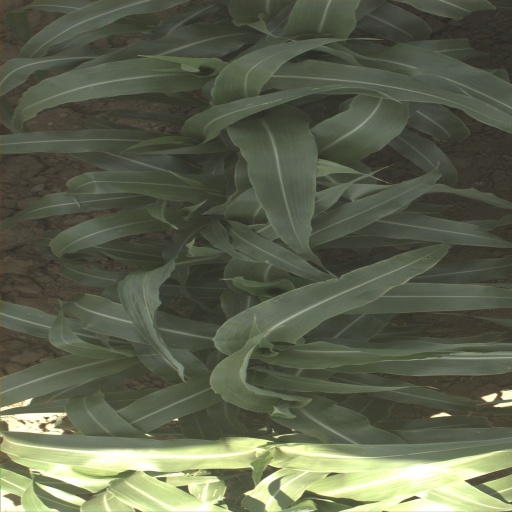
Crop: sorghum